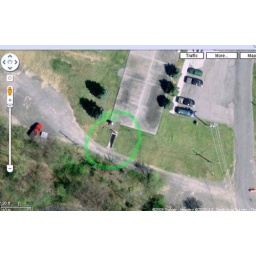
door in hill